Daniel Farke

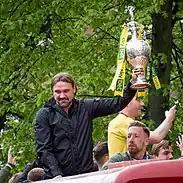

The following season saw Norwich promoted as Championship title winners. Farke won the Manager of the Month award for November and in March 2019 signed a three-year contract extension, tying him to the club until June 2022. The team secured promotion to the Premier League on their penultimate match of the 2018–19 season, before securing the league title after the last match of the season.